Henry M. Mathews

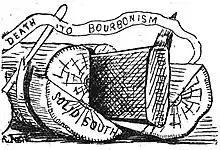
An 1870s political cartoon calling for "Death to Bourbonism"

At the conclusion of his term as attorney general, Mathews defeated Republican Nathan Goff by 15,000 votes in the most one-sided race for governor in state history at that time. Thus, on March 4, 1877, Mathews became fifth governor of West Virginia, and the first Confederate veteran to be elected to the state governorship. Mathews' conservative, pro-business platform aligned with the Bourbon Democratic movement sweeping the South. Mathews was the first of the Bourbons to ascend to a governorship, though many would follow all over the South in the 1880s.